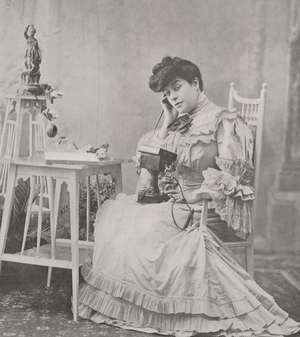
Sylviac, 1904, avec un téléphone dans une robe de la maison Armand et Martial
Marie Thérèse Chauvin dite Sylviac, est une actrice et auteur française, née le 30 juillet 1863 à Bordeaux et morte le 31 décembre 1947 à Paris 5ᵉ. Elle est la mère de la comédienne Françoise Rosay.
Une demoiselle du téléphone était une personne, presque toujours féminine, qui actionnait un standard téléphonique pour établir les communications entre usagers dans les premières décennies de la téléphonie. À cette époque, la communication était établie au moyen de cordons équipés de connecteurs de type jack.